James F. McCall

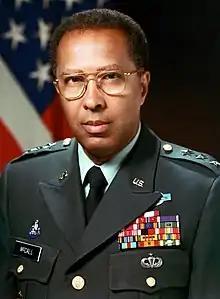

James Franklin McCall (born June 25, 1934) is a retired United States Army lieutenant general who served as Comptroller of the United States Army from 1988 to 1991.